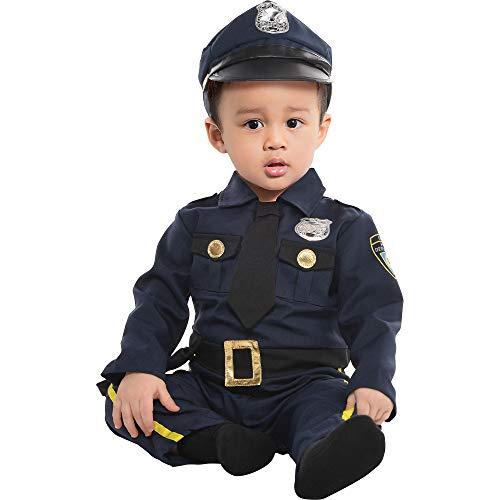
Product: Amscan Cop Recruit Infants Costume
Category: Clothing, Shoes & Jewelry | Costumes & Accessories | Kids & Baby | Baby | Baby Boys
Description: Great Condition.
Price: $17.99 - $39.99